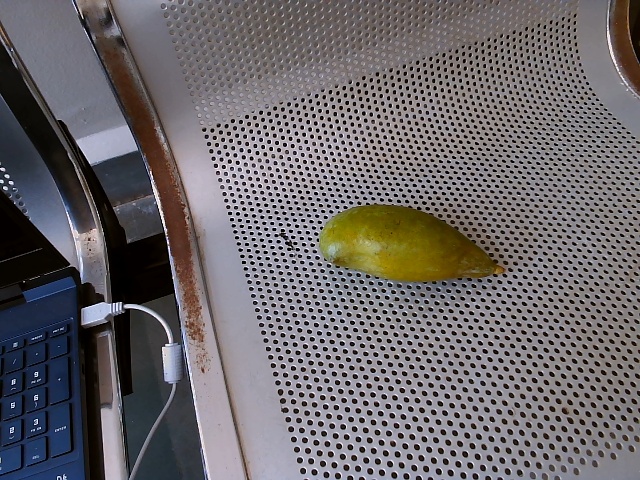
Label: Raw_Mango